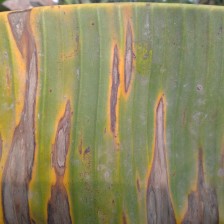
Label: sigatoka